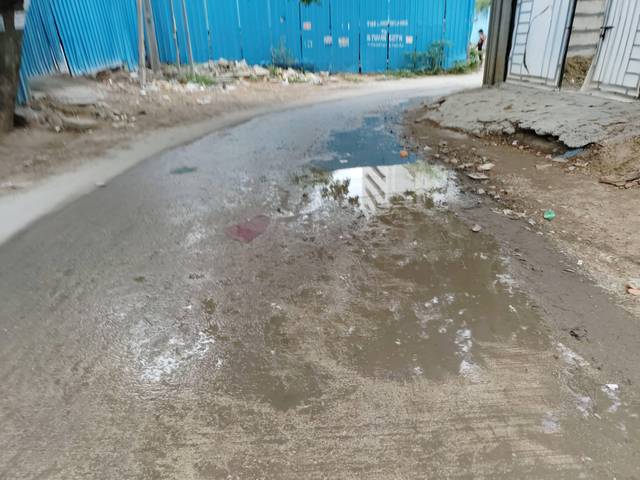
Region: India
Coordinates: 17.444, 78.383